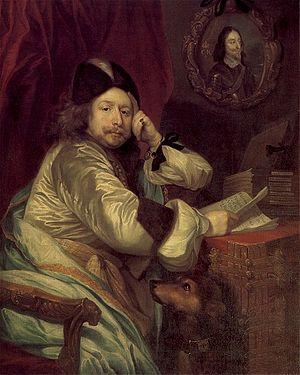
La comédie de la Restauration anglaise désigne le genre des comédies écrites et jouées depuis la Restauration anglaise jusqu'au début du XVIIIᵉ siècle. Après l'interdiction des représentations théâtrales publiques imposée pendant 18 ans par le régime puritain de Cromwell, la réouverture des salles de spectacle en 1660 marque la renaissance du théâtre anglais. Si le début de cette période est parfaitement défini par l'accession au trône de Charles II, sa date de fin est assez floue. Elle dépasse néanmoins largement la mort de Charles II en 1685, qui marque stricto sensu la fin de la Restauration, et empiète sur les règnes de Jacques II, de Guillaume III et même d'Anne Iʳᵉ. Les universitaires fixent en effet la fin de cette période, soit en 1710 à la mort de Betterton, l'acteur-vedette de cette époque, soit en 1714 à la mort d'Anne Iʳᵉ, soit encore en 1722 au retour au pouvoir de Walpole, soit enfin en 1737, date du « Licensing Act », qui établit un nouveau régime légal pour le théâtre.
Thomas Killigrew est un dramaturge anglais, contemporain de la littérature de la Restauration anglaise.